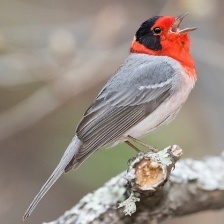
Species: RED FACED WARBLER
Scientific name: CARDELLINA RUBRIFRONS